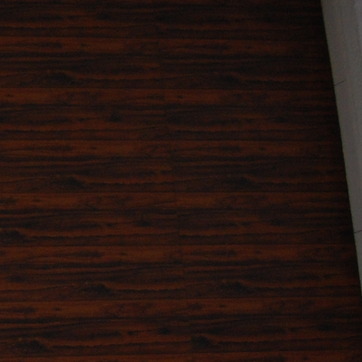
Material: wood